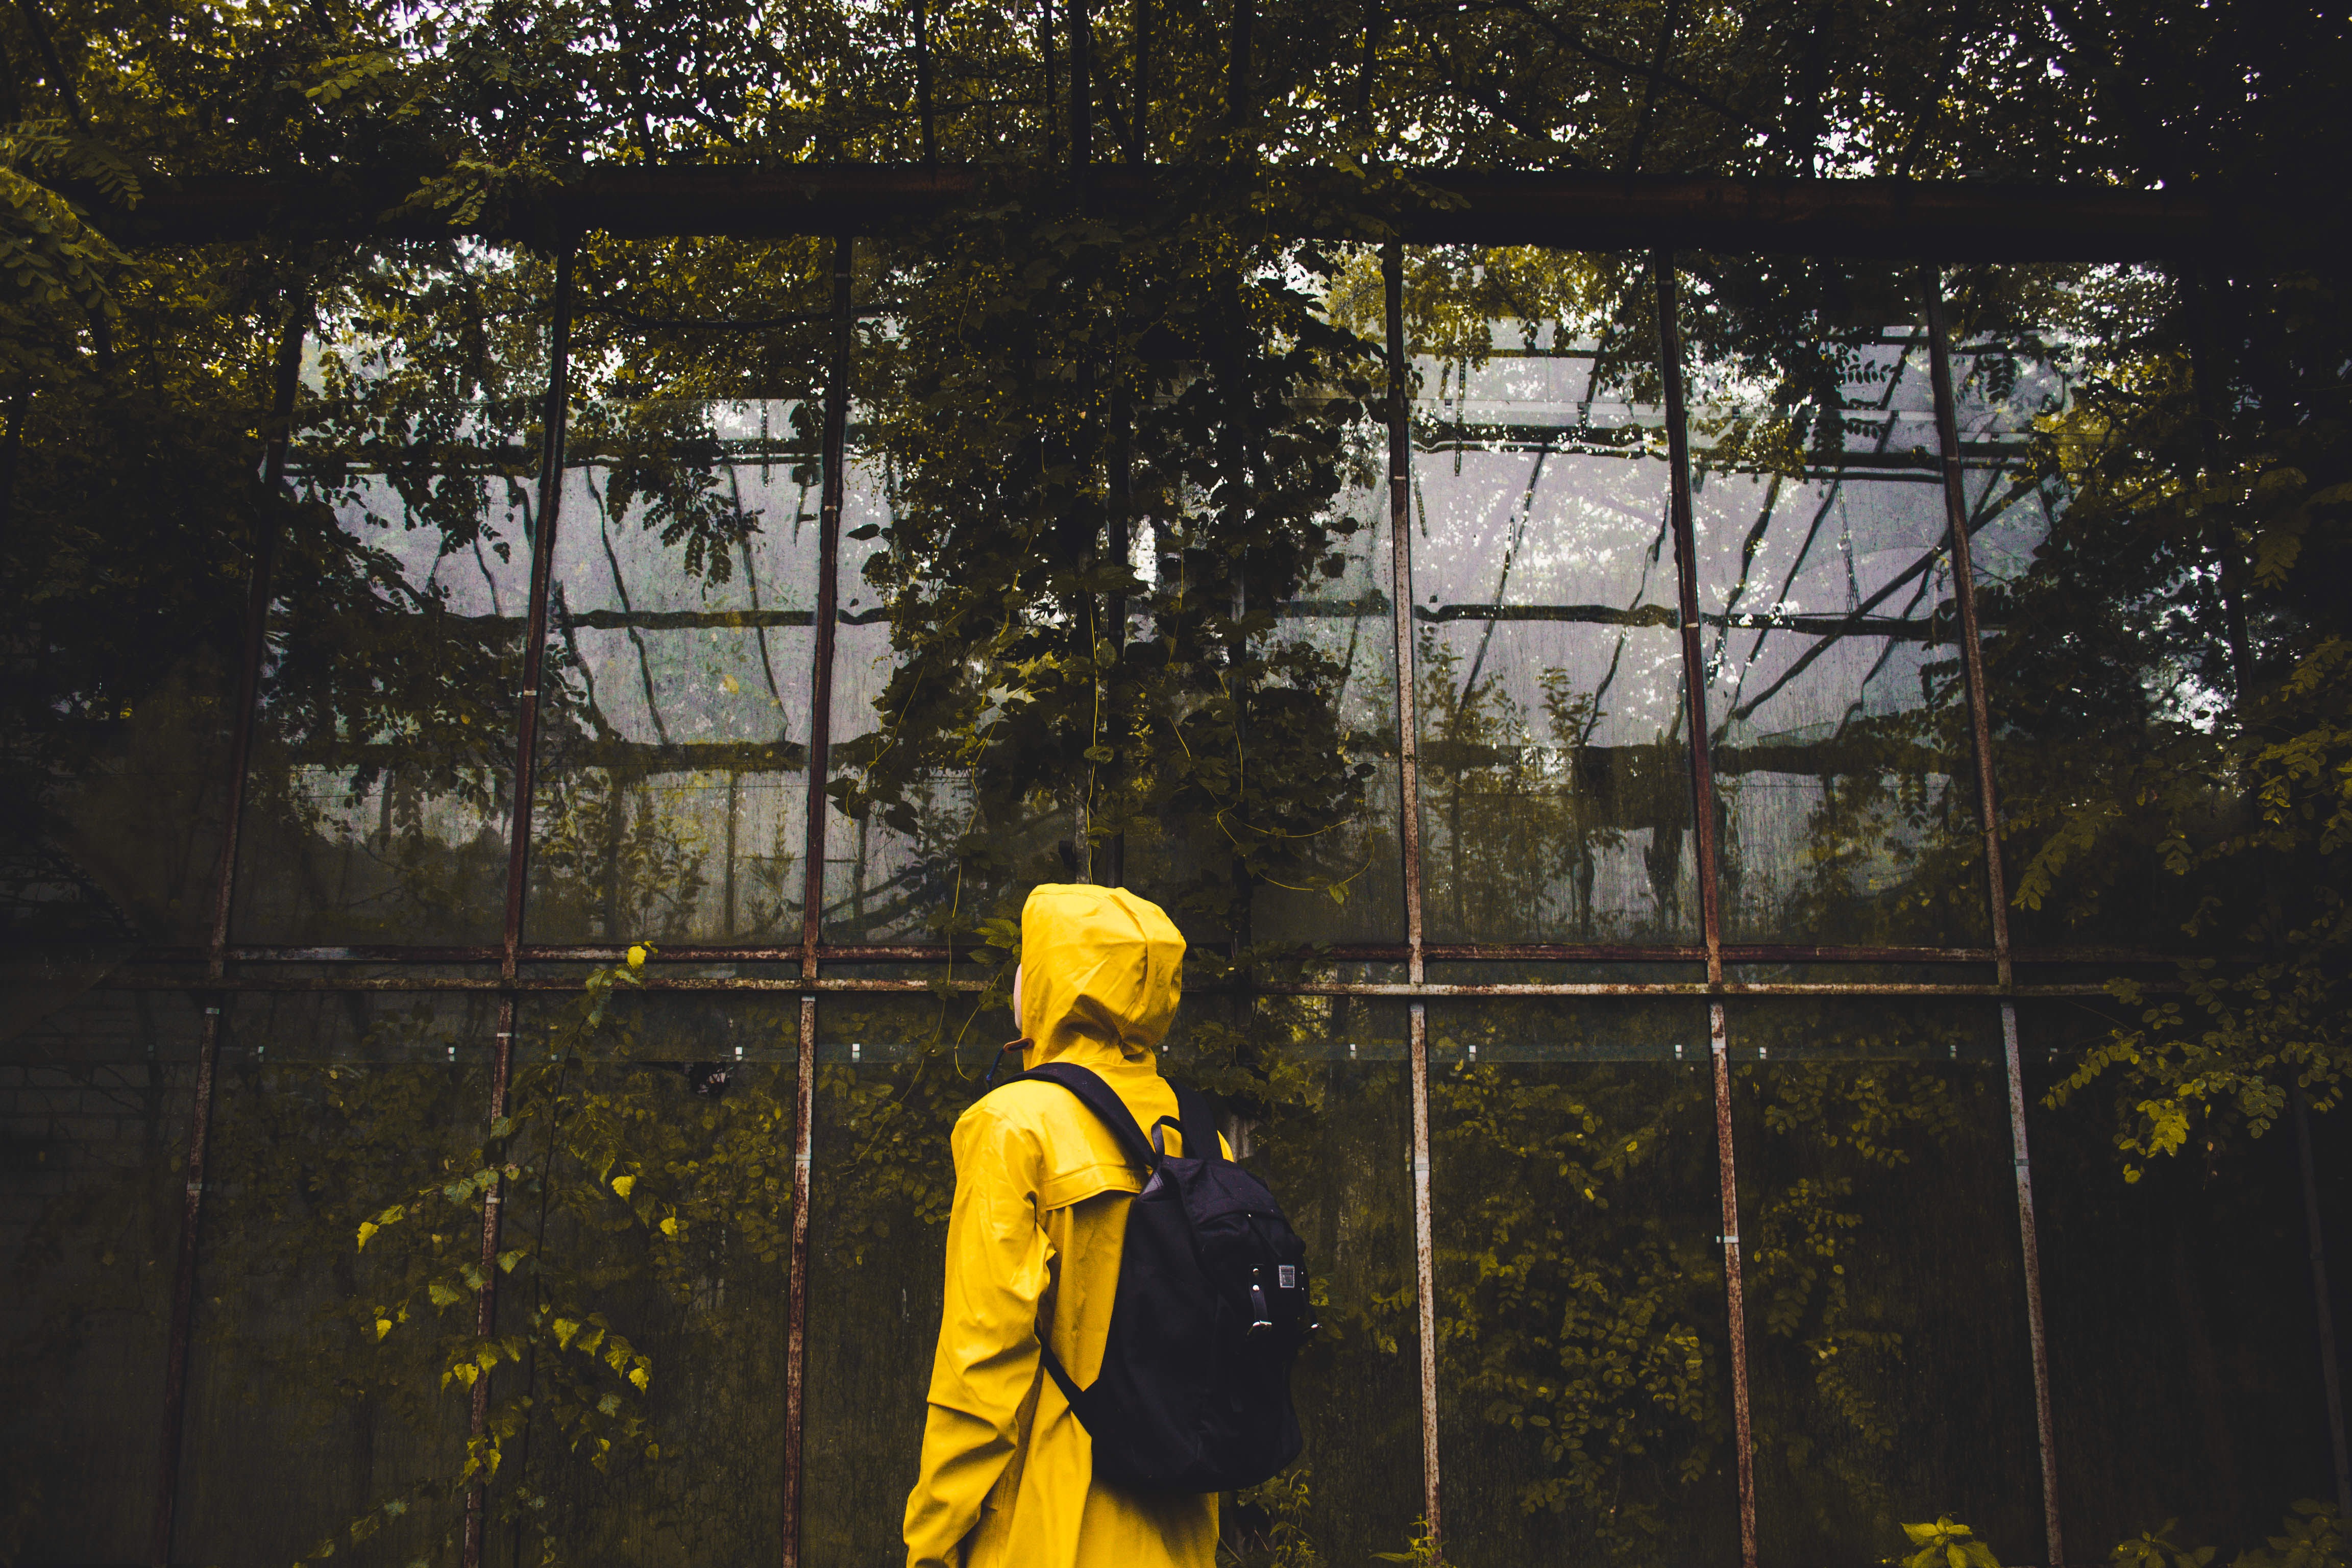
man, tree, light, wood, sunlight, backpack, walk, environment, portrait, color, park, yellow, greenhouse, raincoat, outdoors, vines, wear, adult